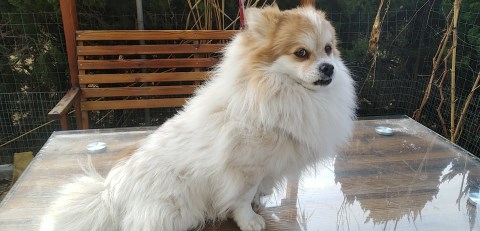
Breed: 1936-n000005-Pomeranian